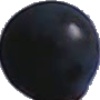
Label: Grape Blue 1